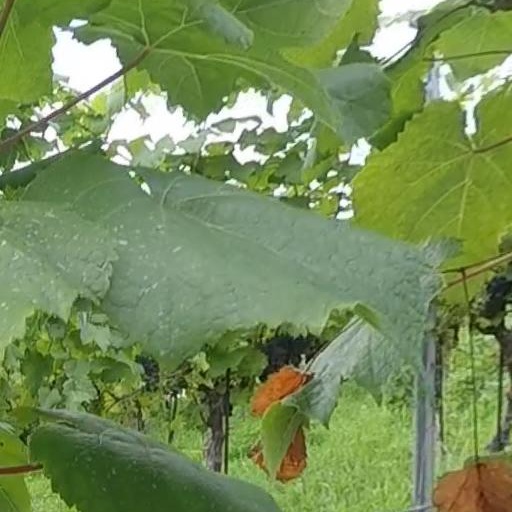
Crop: grape